Jack of Hearts (Marvel Comics)

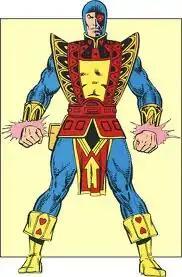

Jack of Hearts (Jack Hart) is a fictional superhero appearing in American comic books published by Marvel Comics. The character first appeared in "The Deadly Hands of Kung Fu" #22 (March 1976), and was created by writer Bill Mantlo and artist Keith Giffen. He starred in his own four-issue mini series and has been a regular character in the Iron Man comics as well as at one point being a member of the Avengers.